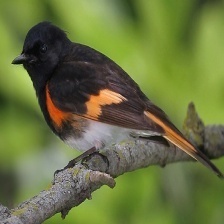
Species: AMERICAN REDSTART
Scientific name: SETOPHAGA RUTICILLA